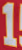
Number: 1